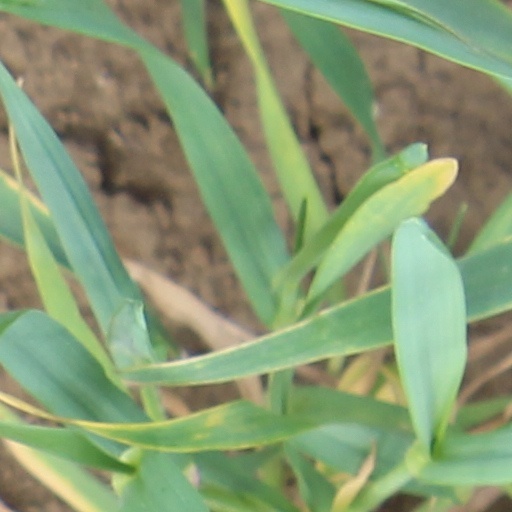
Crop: wheat